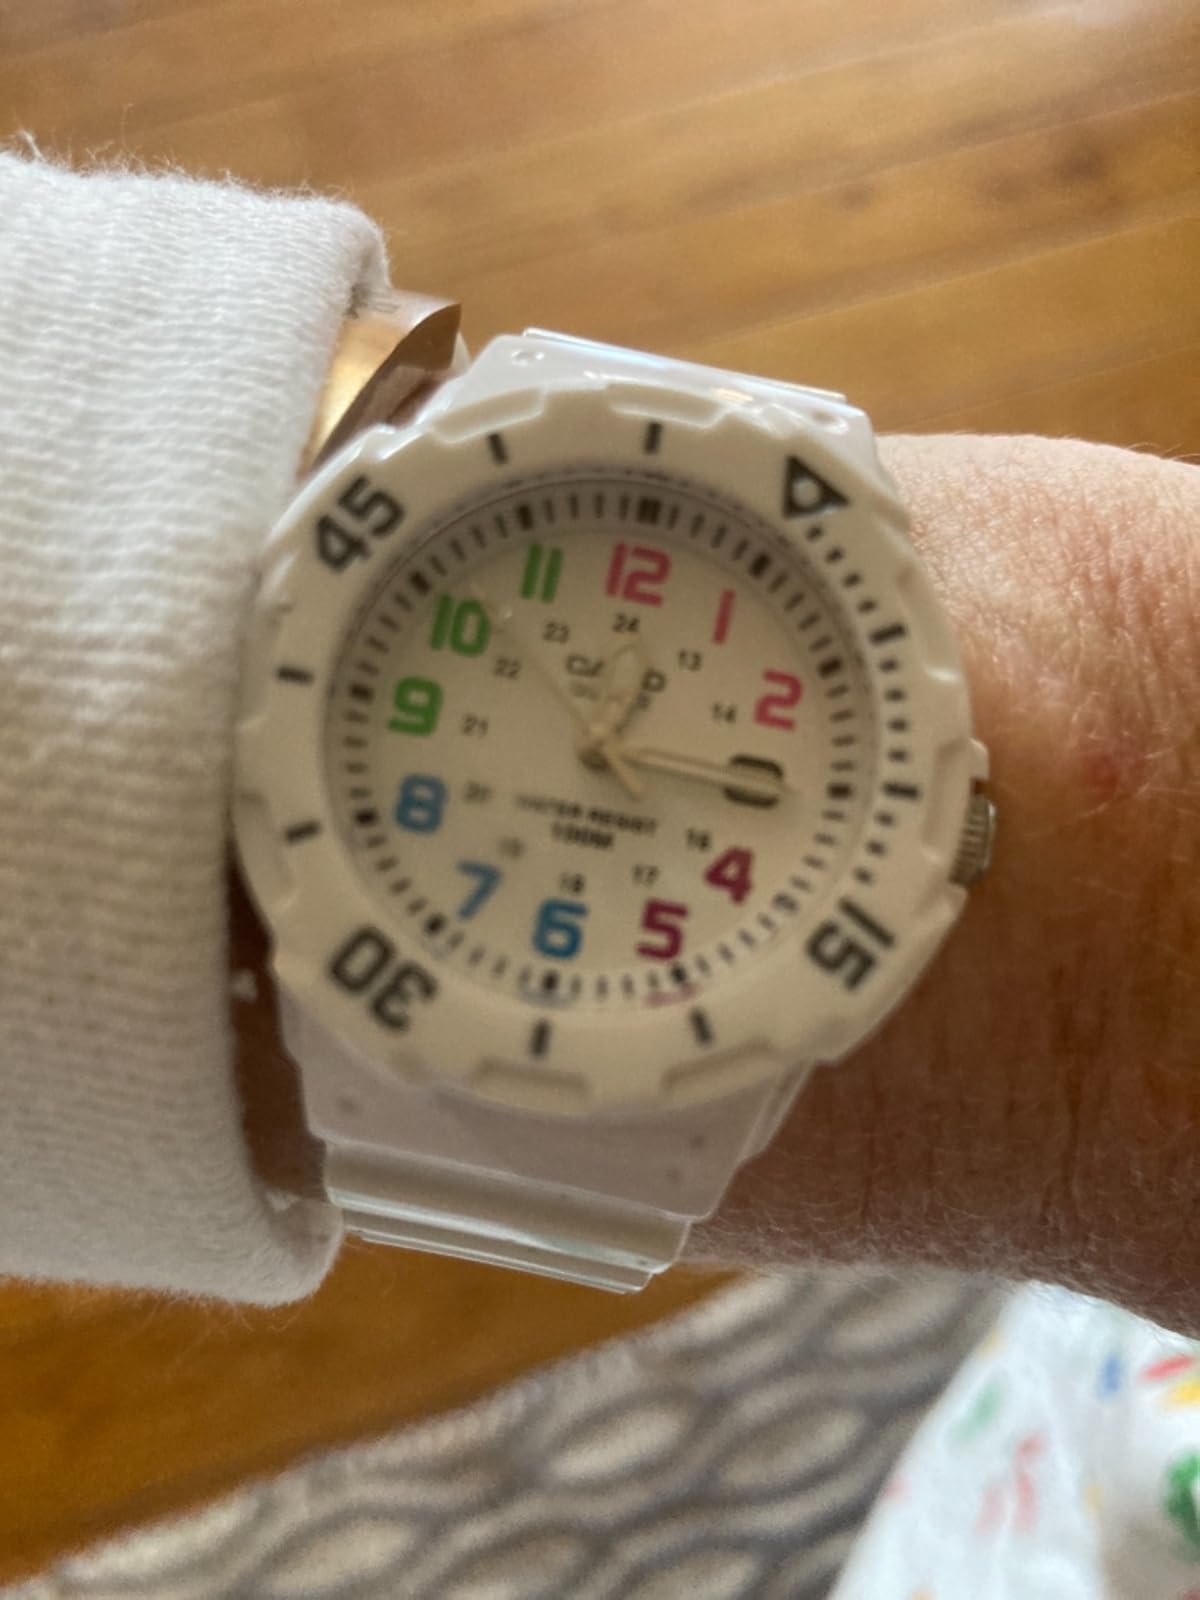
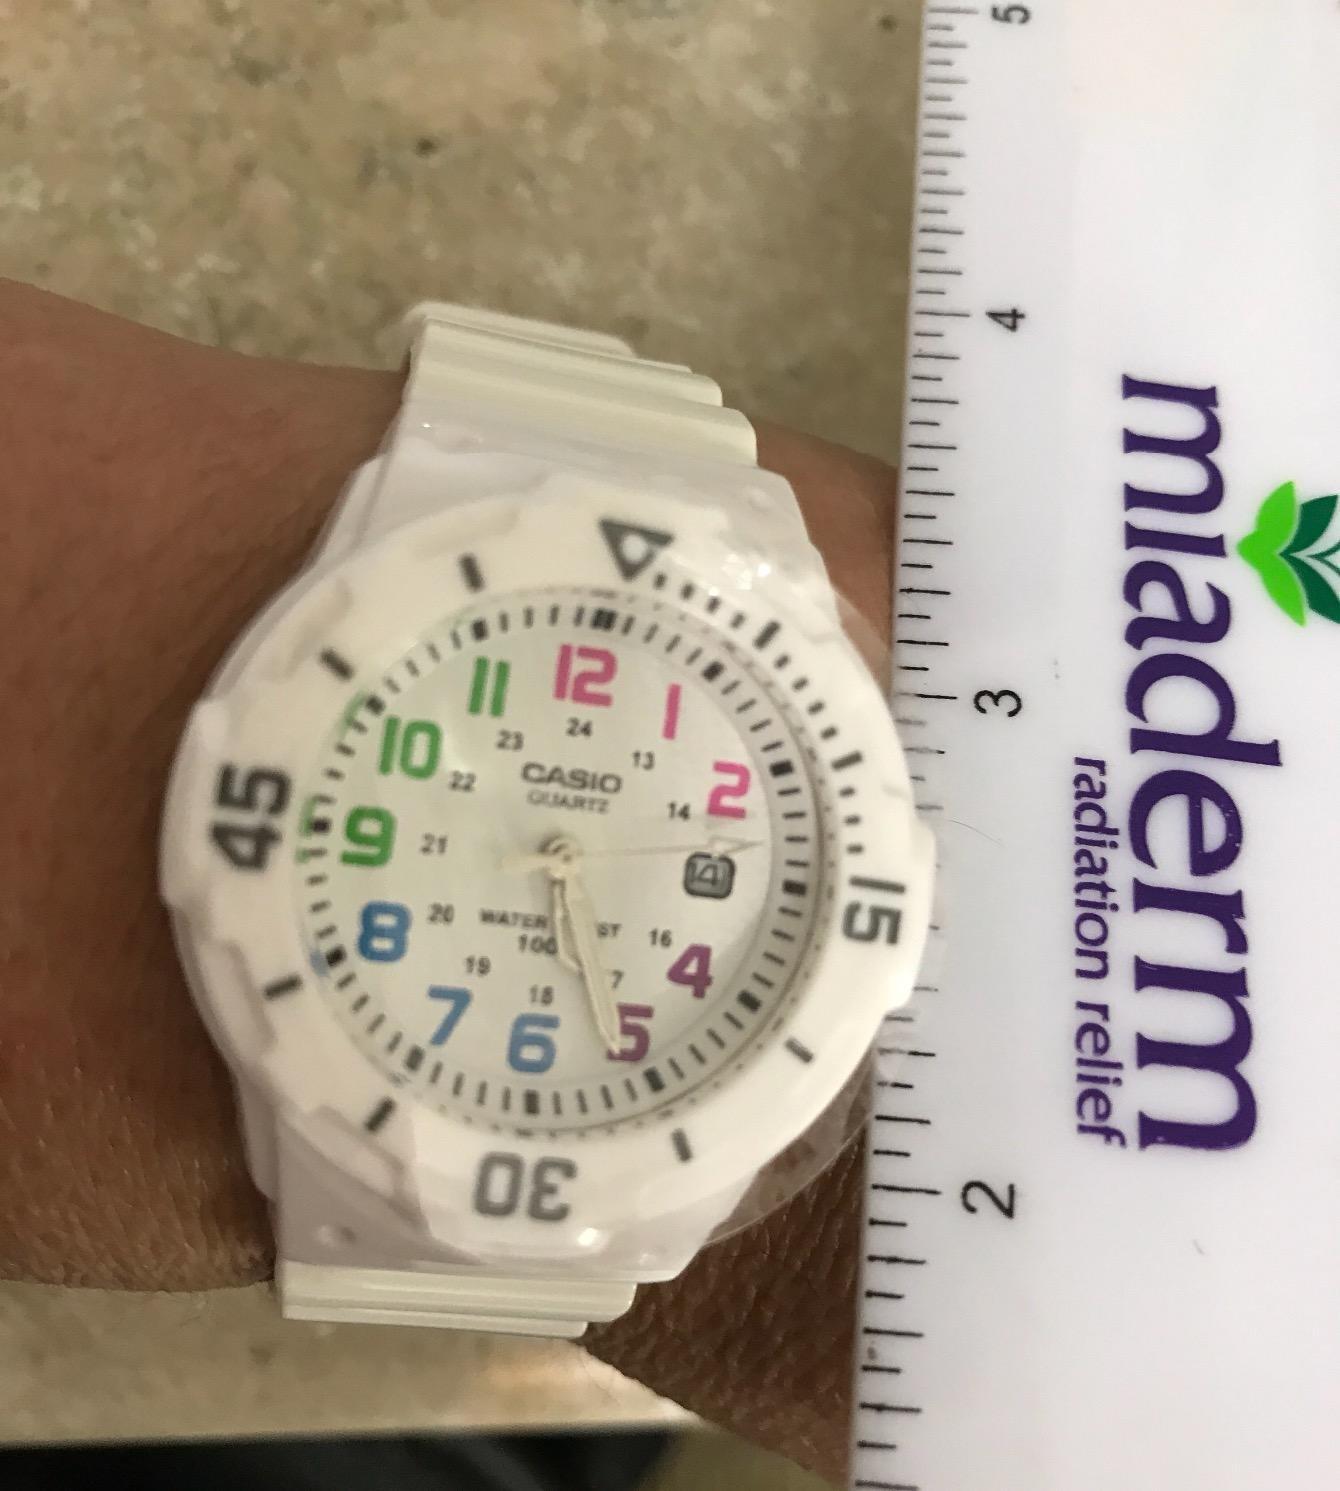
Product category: accessories_watch
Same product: yes